Thursday (film)

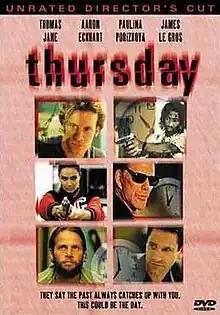
Theatrical release poster

Thursday is a 1998 American black comedy crime-thriller film written and directed by Skip Woods and starring Thomas Jane, Aaron Eckhart, Paulina Porizkova, Paula Marshall, Michael Jeter and Mickey Rourke. It won the Special Jury Prize at the Cognac Festival.